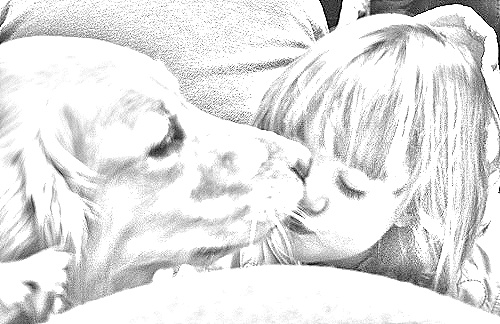
Portrait style: Sketch Portrait